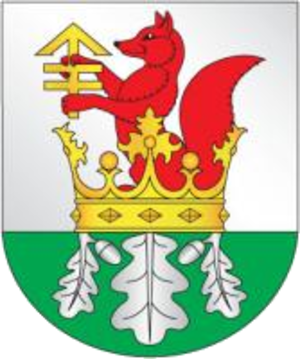
Berazino ou Berezino est une ville de la voblast de Minsk, en Biélorussie, et le centre administratif du raïon de Berazino. Sa population s'élevait à 11 832 habitants en 2016.
Le raïon de Berazino ou raïon de Berezino est une subdivision de la voblast de Minsk, en Biélorussie. Son centre administratif est la ville de Berazino.